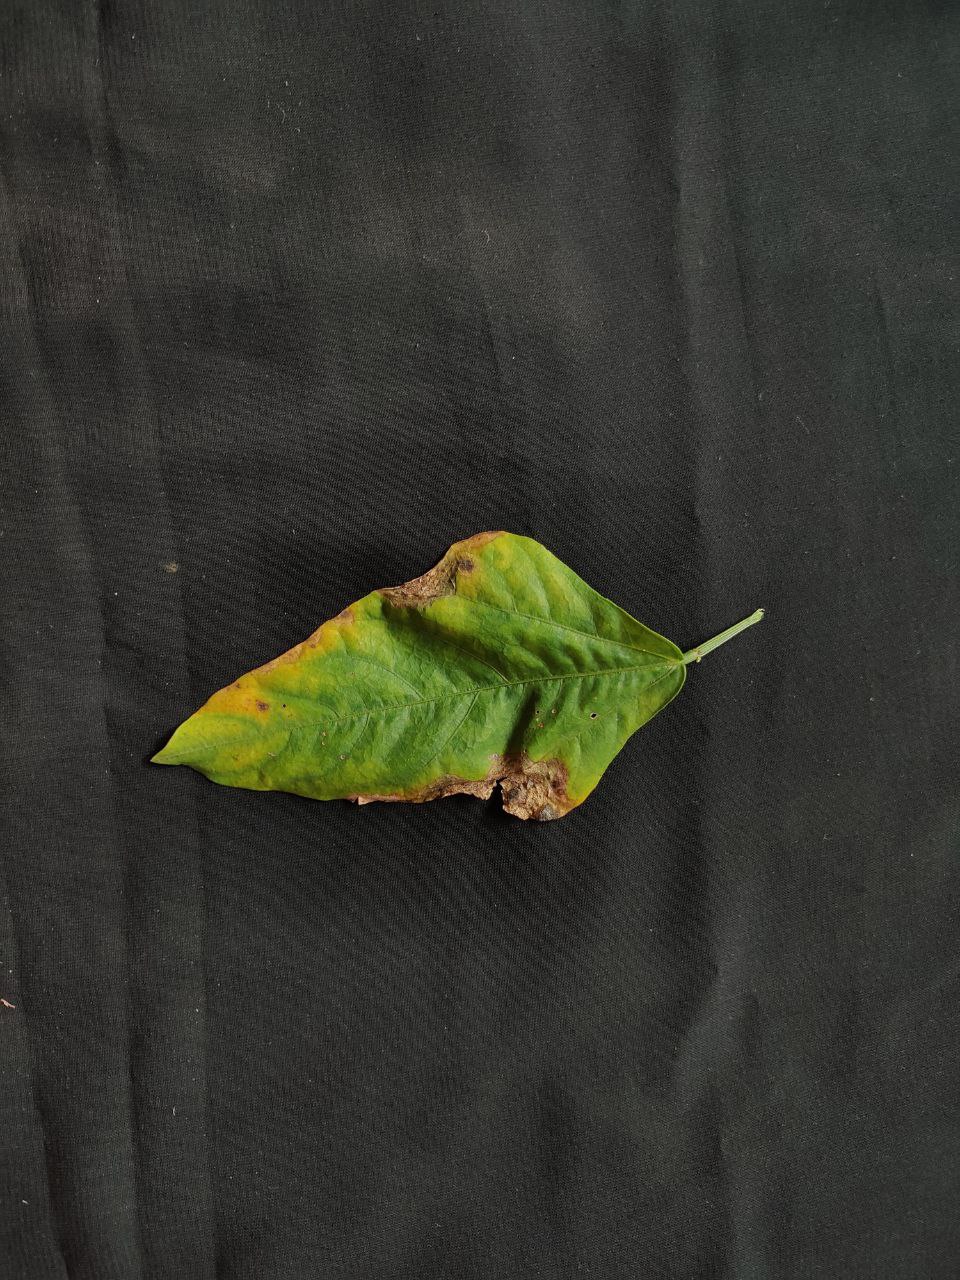
Crop: cowpea
Leaf condition: Bacterial wilt